Turda County

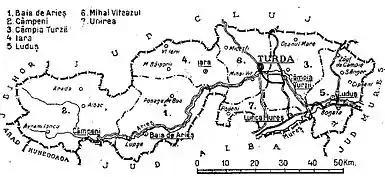
Map of Turda County as constituted in 1938.

The Law of Administrative Unification of 19 June 1925, promulgated by Royal Decree No. 1972 of 13 June 1925, ended the provisional administrative organization and provided for rules of unitary organization of the Romanian state. The territorial administrative units in Romania were: counties (led by prefects), settlements (led by praetors), urban and rural municipalities, and villages (all led by mayors). Turda County was reorganized into six districts ("plăși"):